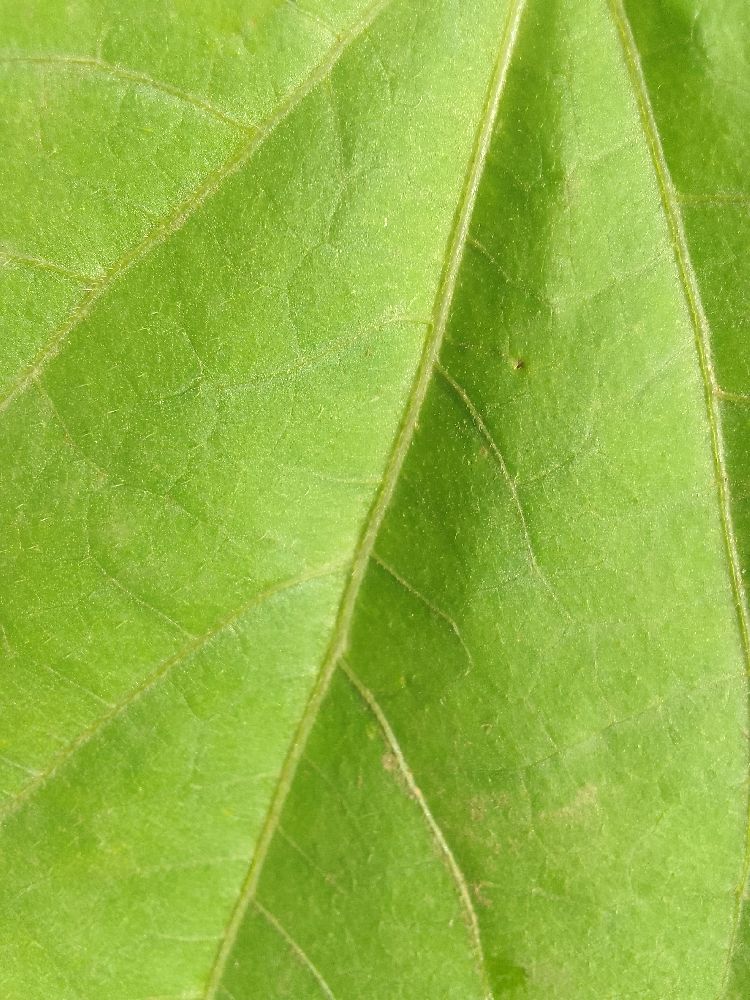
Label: healthy